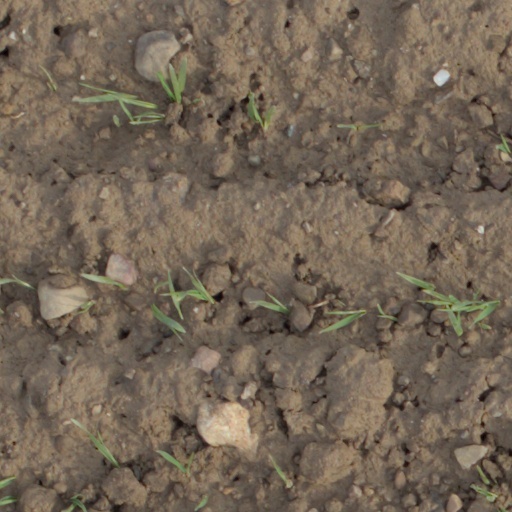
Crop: wheat